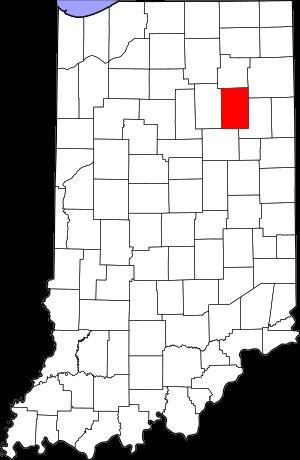
Le comté d'Huntington est un comté de l'État de l'Indiana, aux États-Unis. Le chef-lieu du comté se situe à Huntington. Le comté a été fondé en 1832.